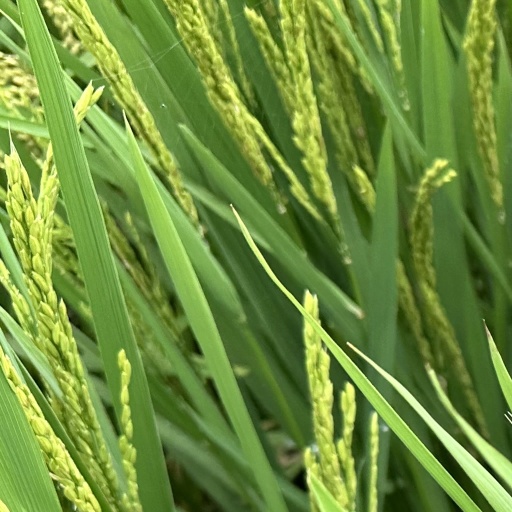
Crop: rice